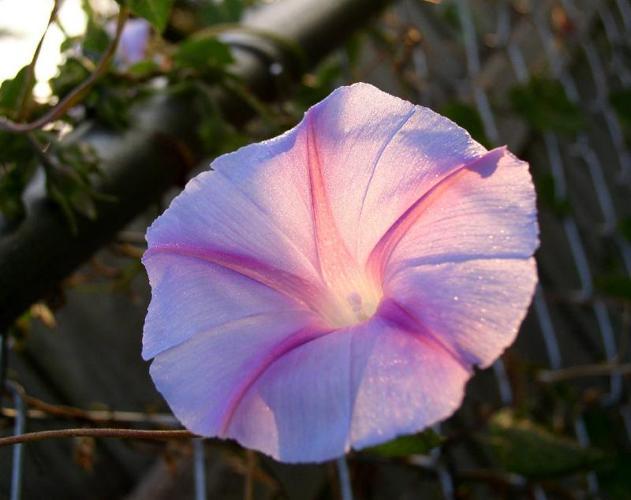
Label: morning glory